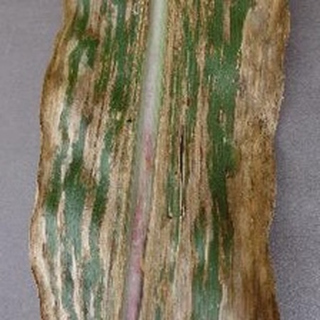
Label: corn_gray_leaf_spot